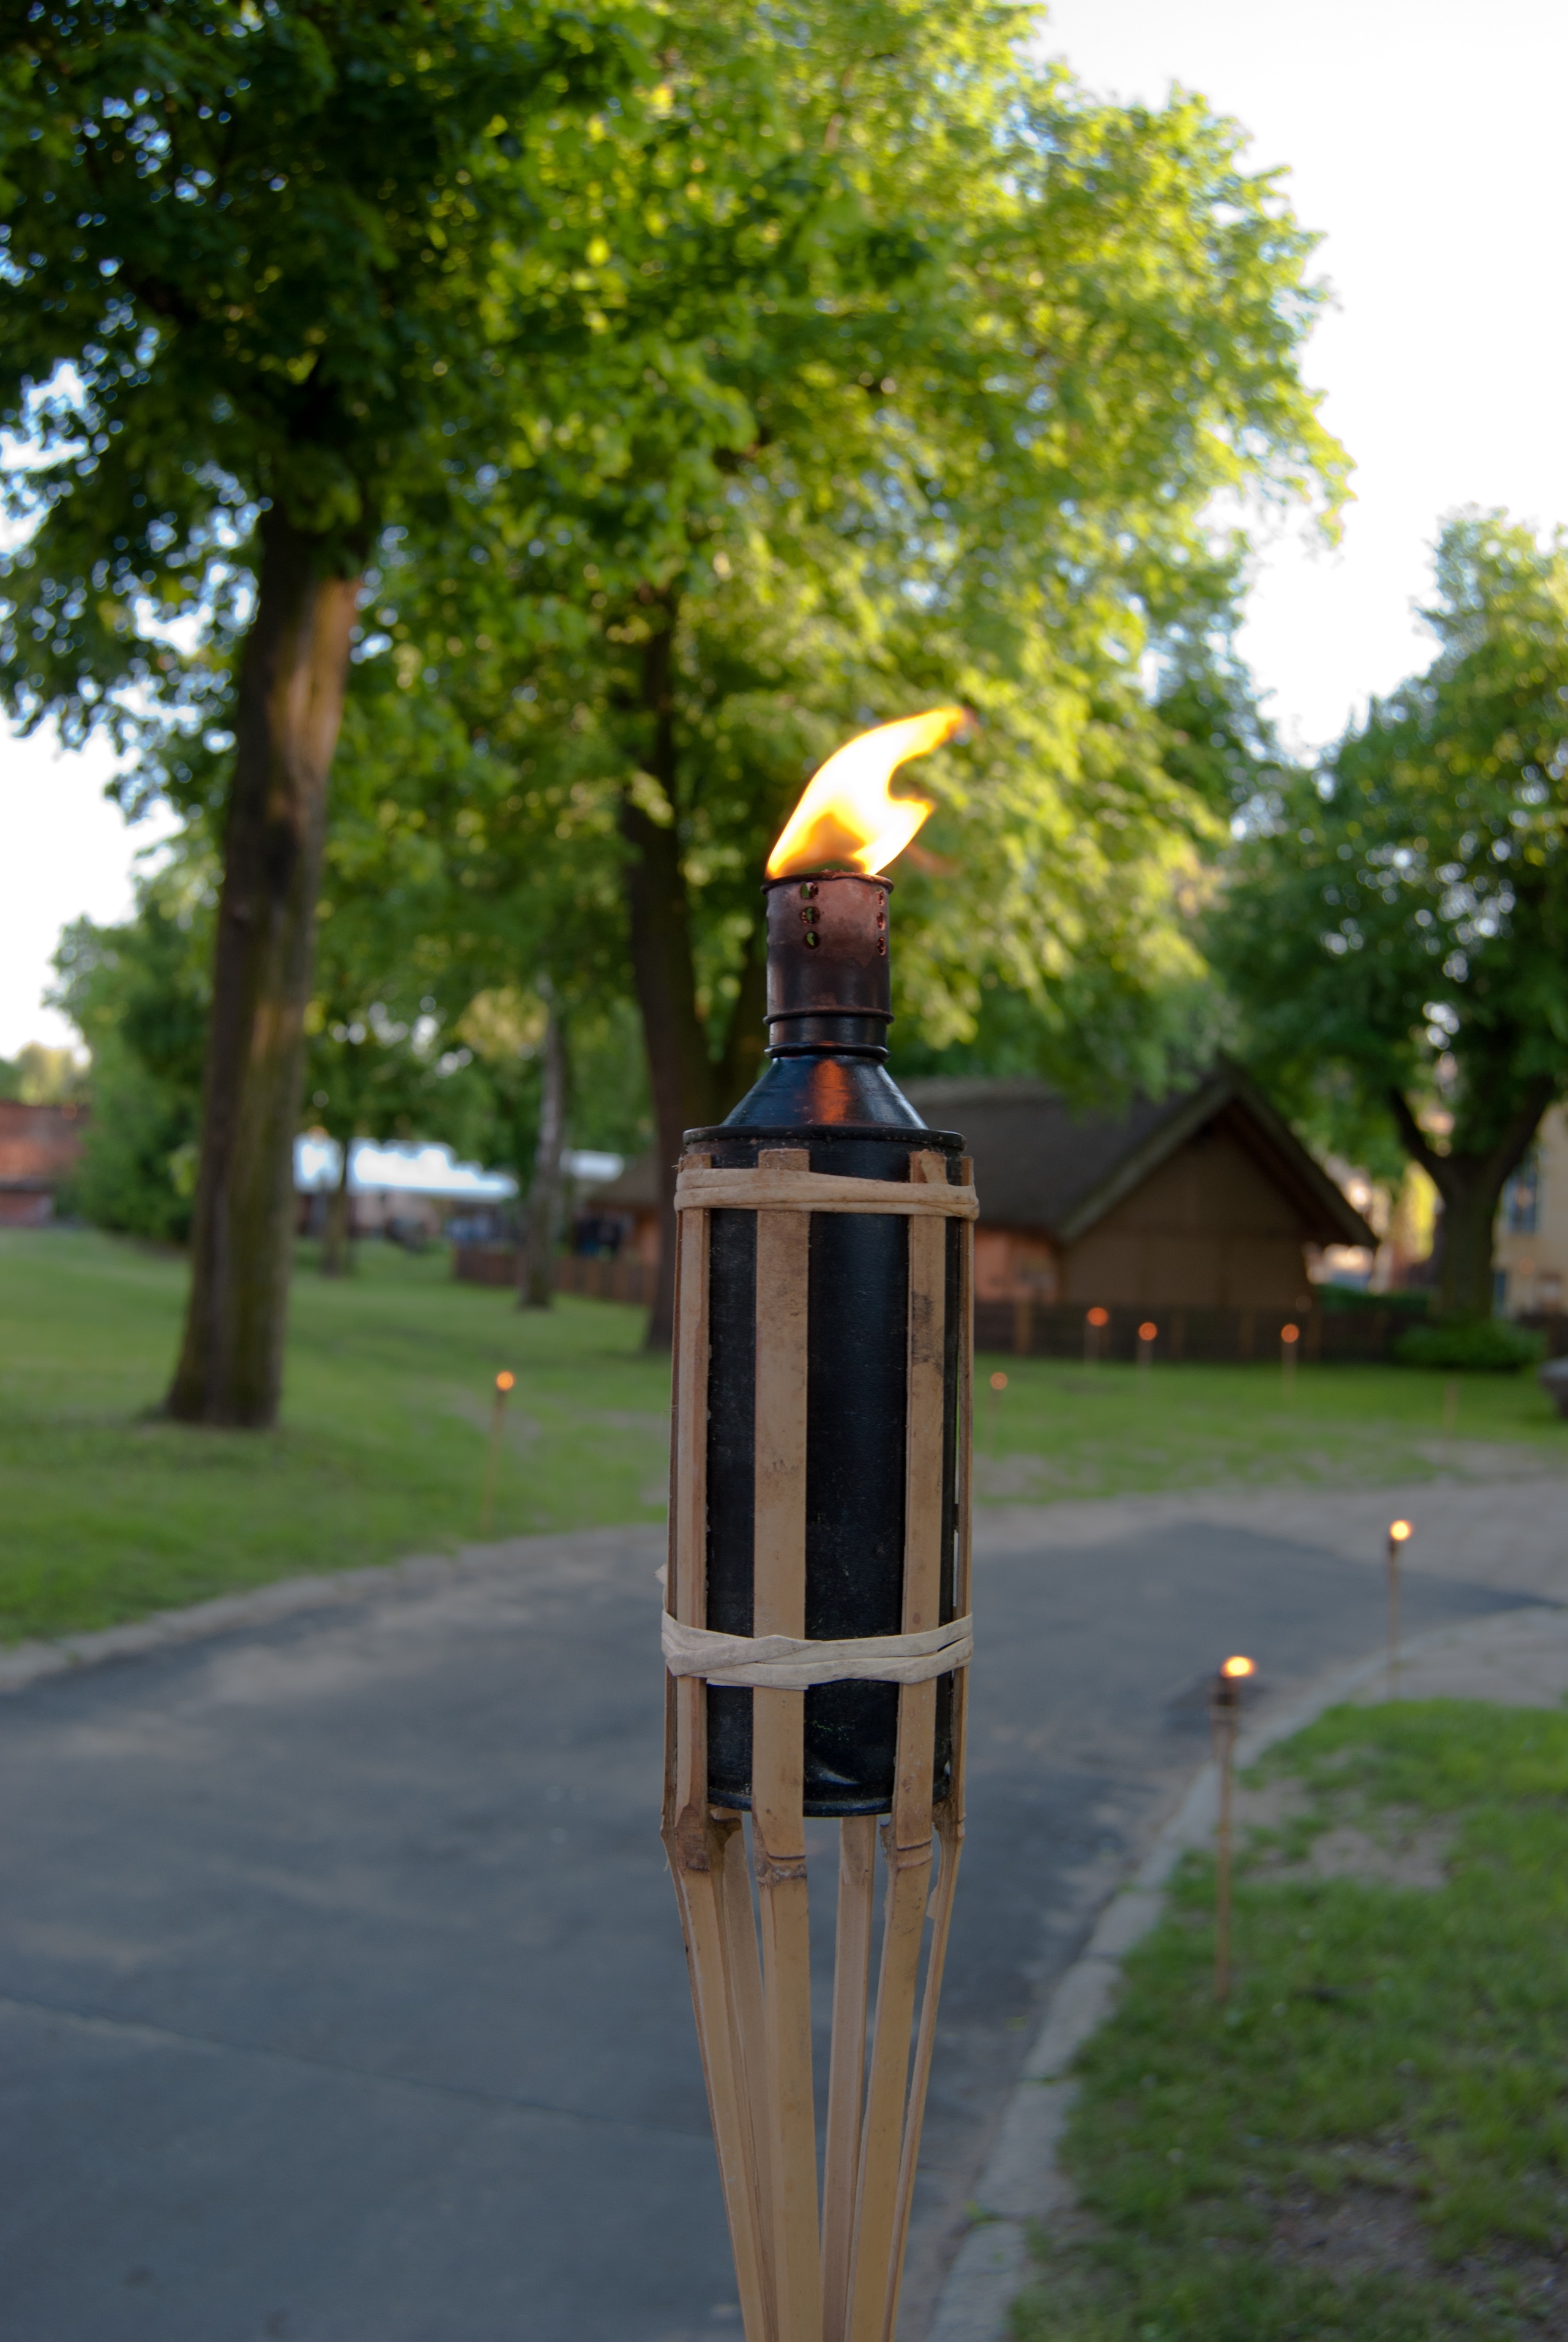
tree, fire, street light, lighting, torch, playground, way, man made object